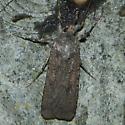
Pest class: cutworms